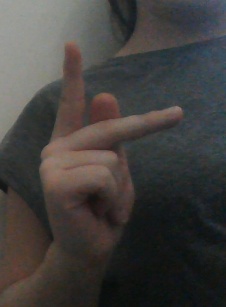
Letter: dha